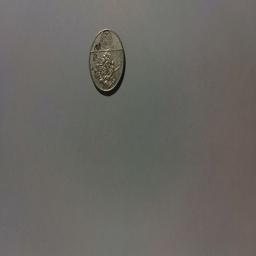
Label: 1_New_Back